Synthetic setae

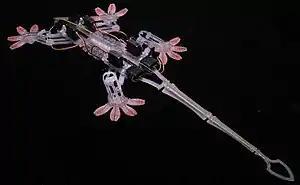
Stickybot, a climbing robot using synthetic setae

Synthetic setae emulate the setae found on the toes of a gecko and scientific research in this area is driven towards the development of dry adhesives. Geckos have no difficulty mastering vertical walls and are apparently capable of adhering themselves to just about any surface. The five-toed feet of a gecko are covered with elastic hairs called setae and the ends of these hairs are split into nanoscale structures called spatulae (because of their resemblance to actual spatulas). The sheer abundance and proximity to the surface of these spatulae make it sufficient for van der Waals forces alone to provide the required adhesive strength. Following the discovery of the gecko's adhesion mechanism in 2002, which is based on van der Waals forces, biomimetic adhesives have become the topic of a major research effort. These developments are poised to yield families of novel adhesive materials with superior properties which are likely to find uses in industries ranging from defense and nanotechnology to healthcare and sport.